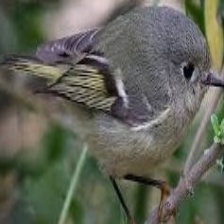
Species: RUBY CROWNED KINGLET
Scientific name: REGULUS CALENDULA